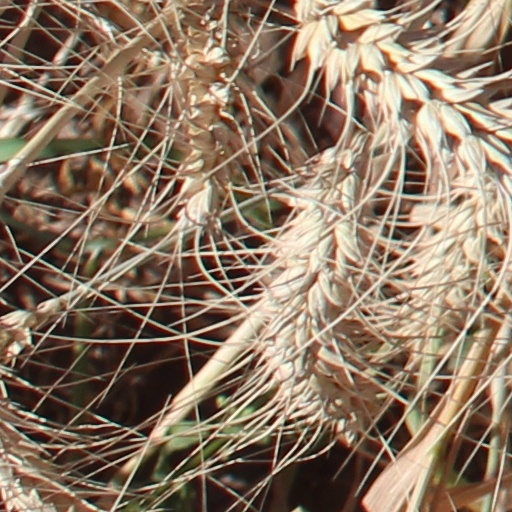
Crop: wheat